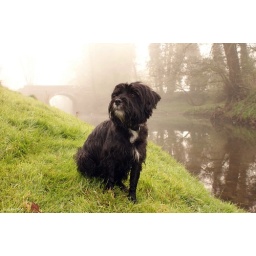
Fin the dog near the bridge over the river wiske in the mist at Kirby Wiske North Yorkshire